Kalem Company

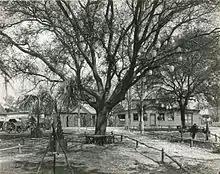
The winter studios of the Kalem Company showing outbuildings on the grounds of the Roseland Hotel on the St. Johns River near Jacksonville, Florida. The cannons were used in Kalem's Civil War-themed productions like "The Drummer Girl of Vicksburg" and "The Confederate Ironclad".

The Kalem Company was an early American film studio founded in New York City in 1907. It was one of the first companies to make films abroad and to set up winter production facilities, first in Florida and then in California. Kalem was sold to Vitagraph Studios in 1917.